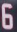
Number: 6